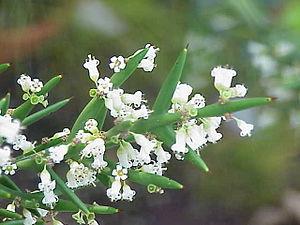
Colletia paradoxa est un arbuste épineux de la famille des Rhamnacées originaire du Chili, d'Argentine, d'Uruguay et du Sud du Brésil.